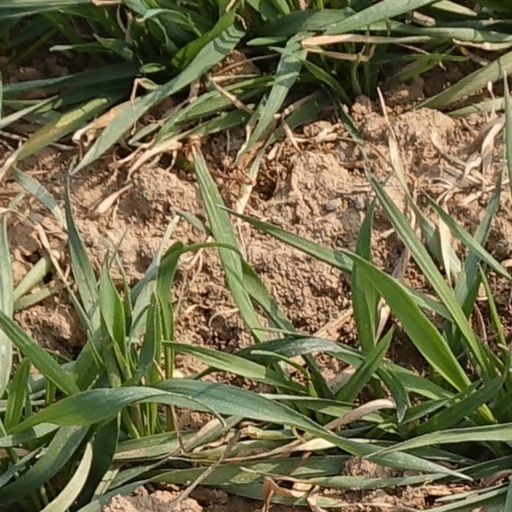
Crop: wheat